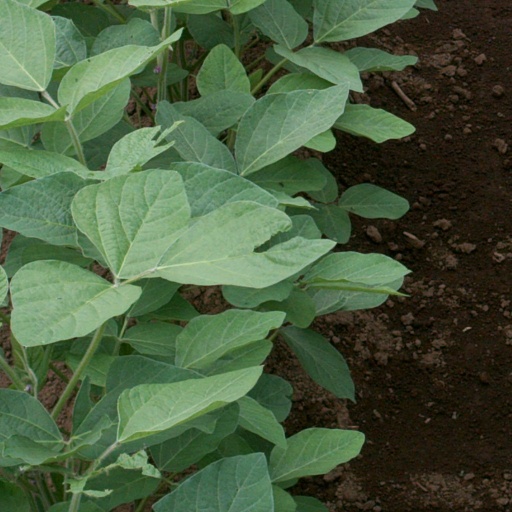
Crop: soybean